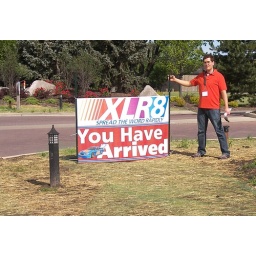
Josh Greenfield posts a big sign out by the road at the entrance to Saw Mill Creek.